Io (moon)

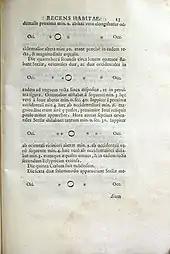
Io as part of the Medician stars (Galilean moons), for the first time reported and drawn in the "Sidereus Nuncius" (the 'starry messenger'), 1610. The moons are drawn in changing positions.

The first reported observation of Io was made by Galileo Galilei on 7 January 1610 using a 20x-power, refracting telescope at the University of Padua. However, in that observation, Galileo could not separate Io and Europa due to the low power of his telescope, so the two were recorded as a single point of light. Io and Europa were seen for the first time as separate bodies during Galileo's observations of the Jovian system the following day, 8 January 1610 (used as the discovery date for Io by the IAU).